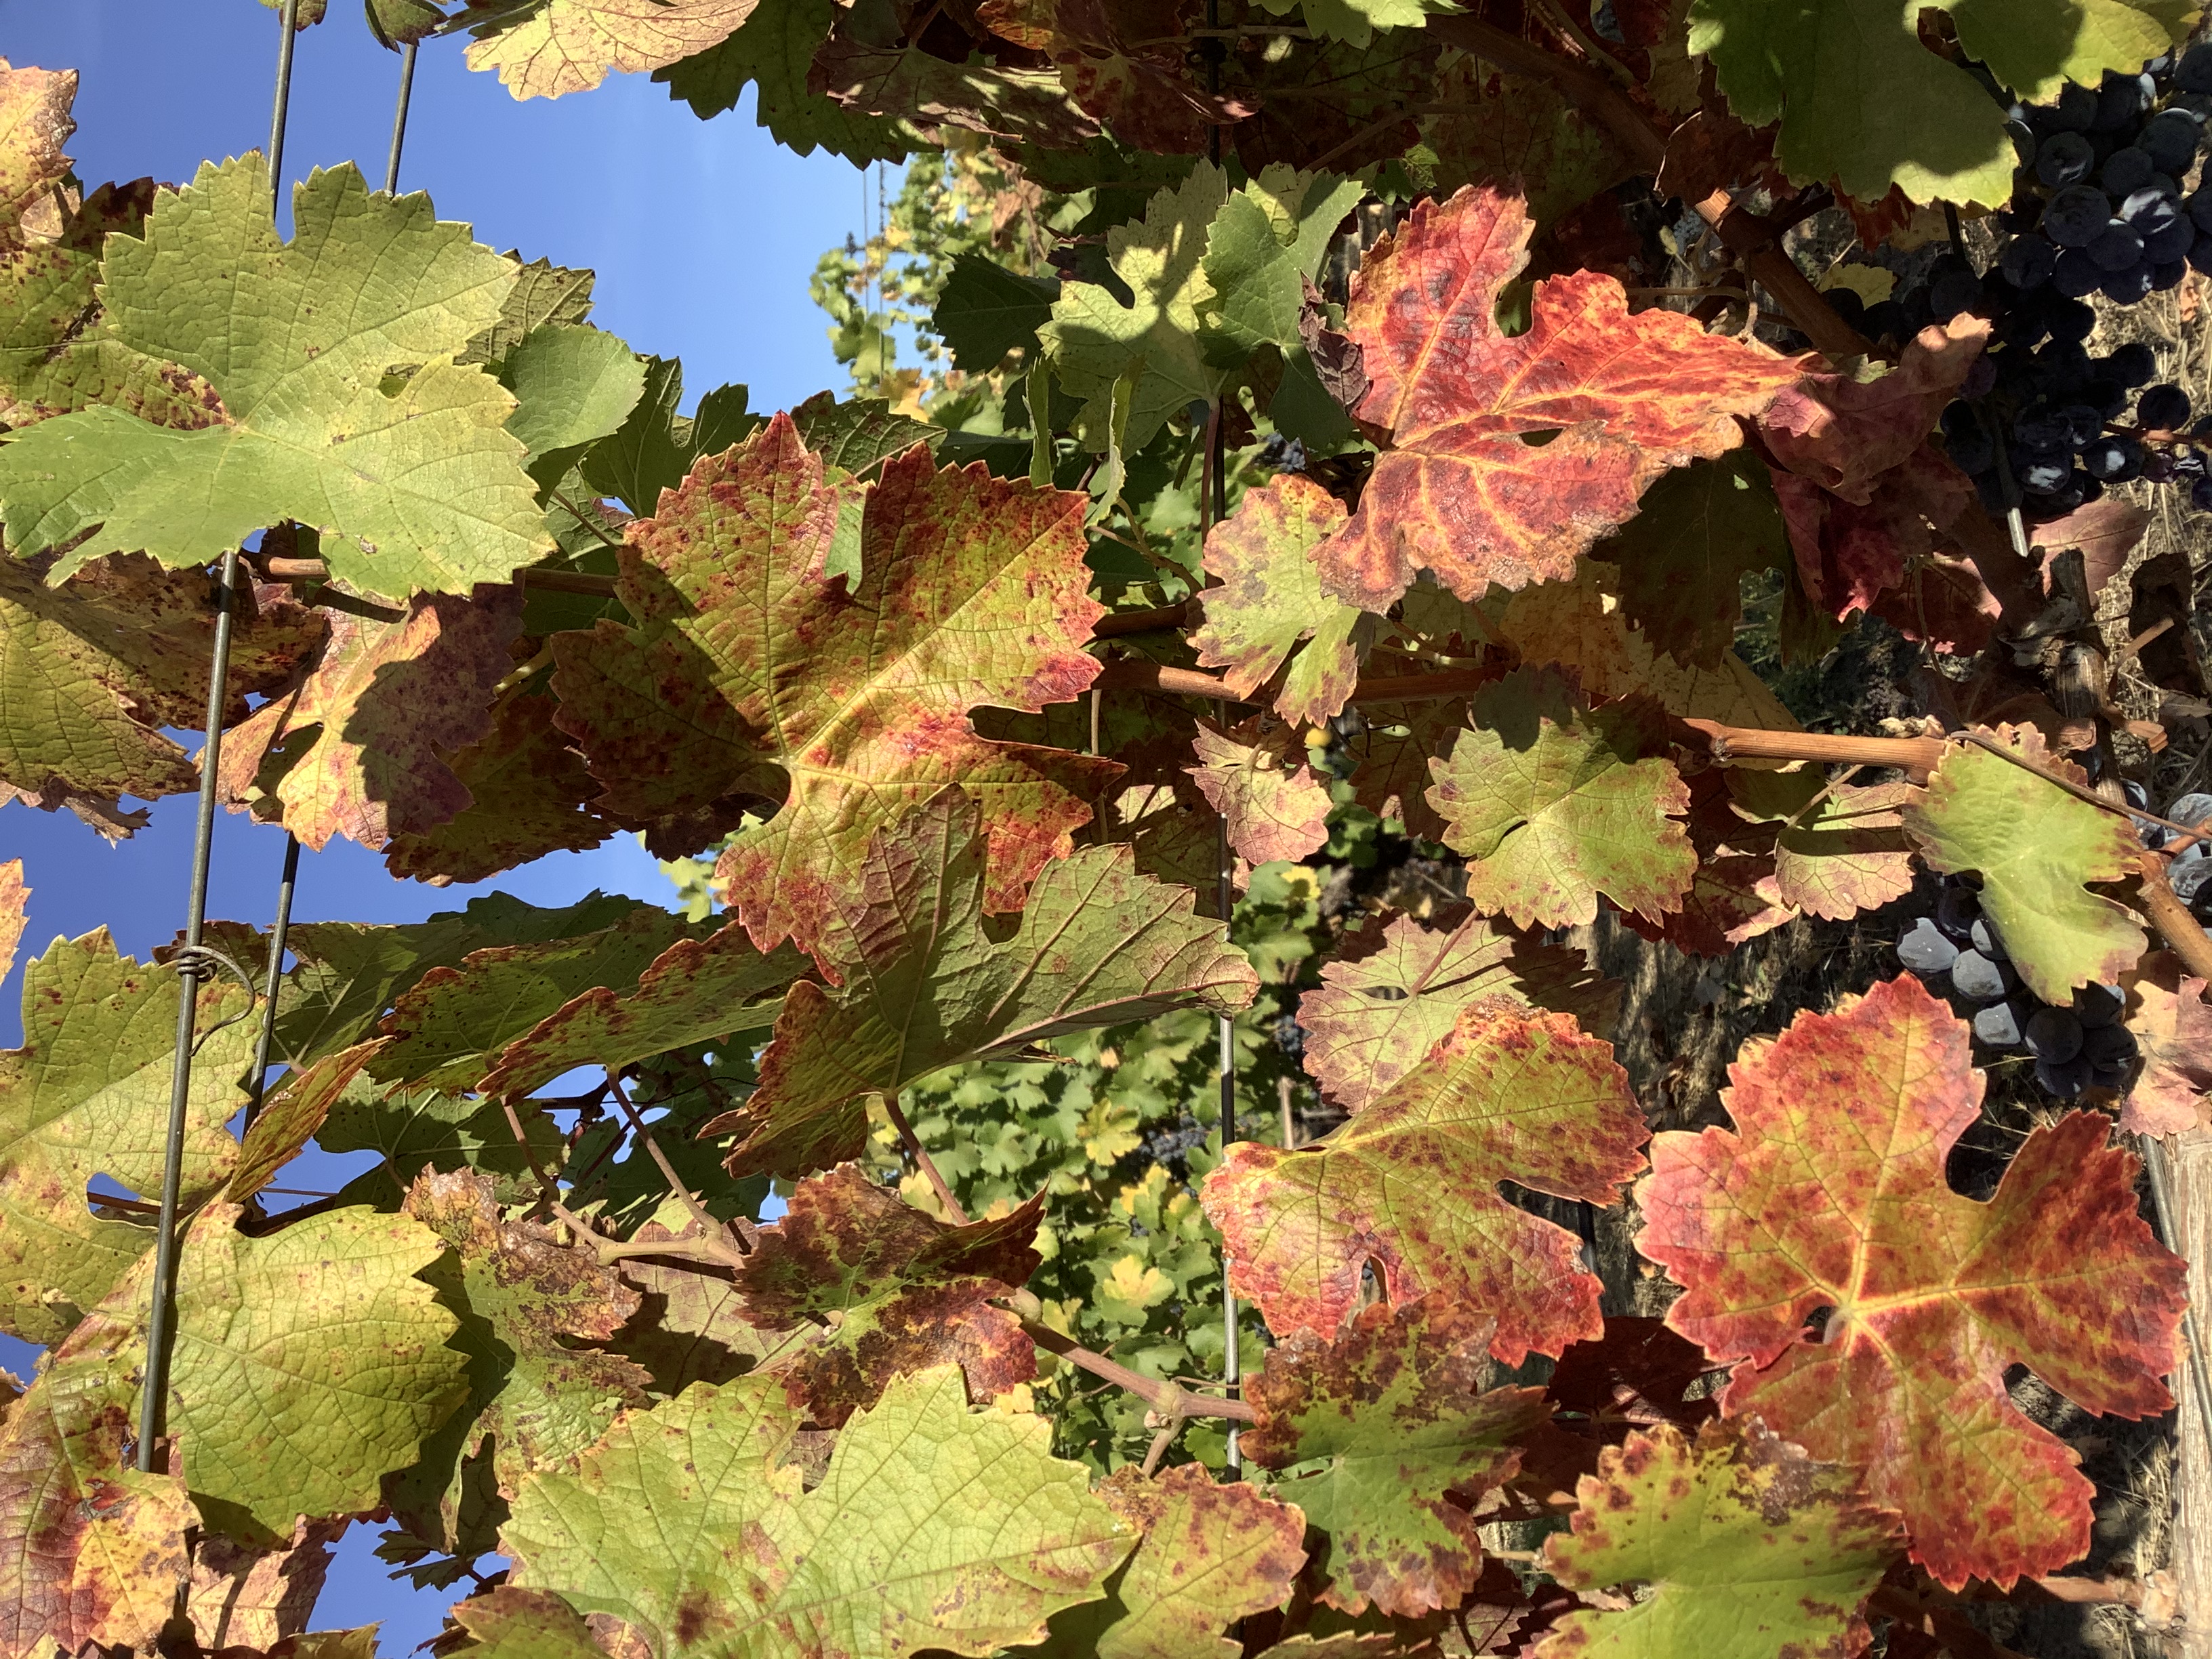
Label: Red Blotch